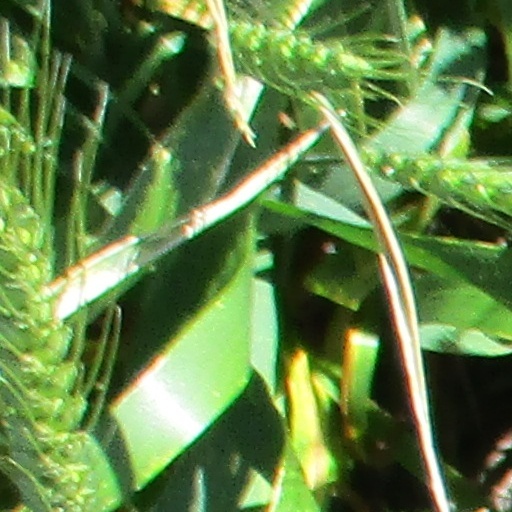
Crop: wheat